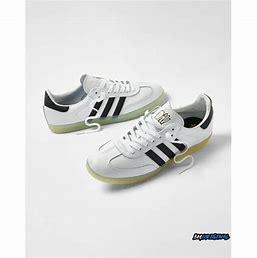
Brand: adidas
Model: Sambarose Skate